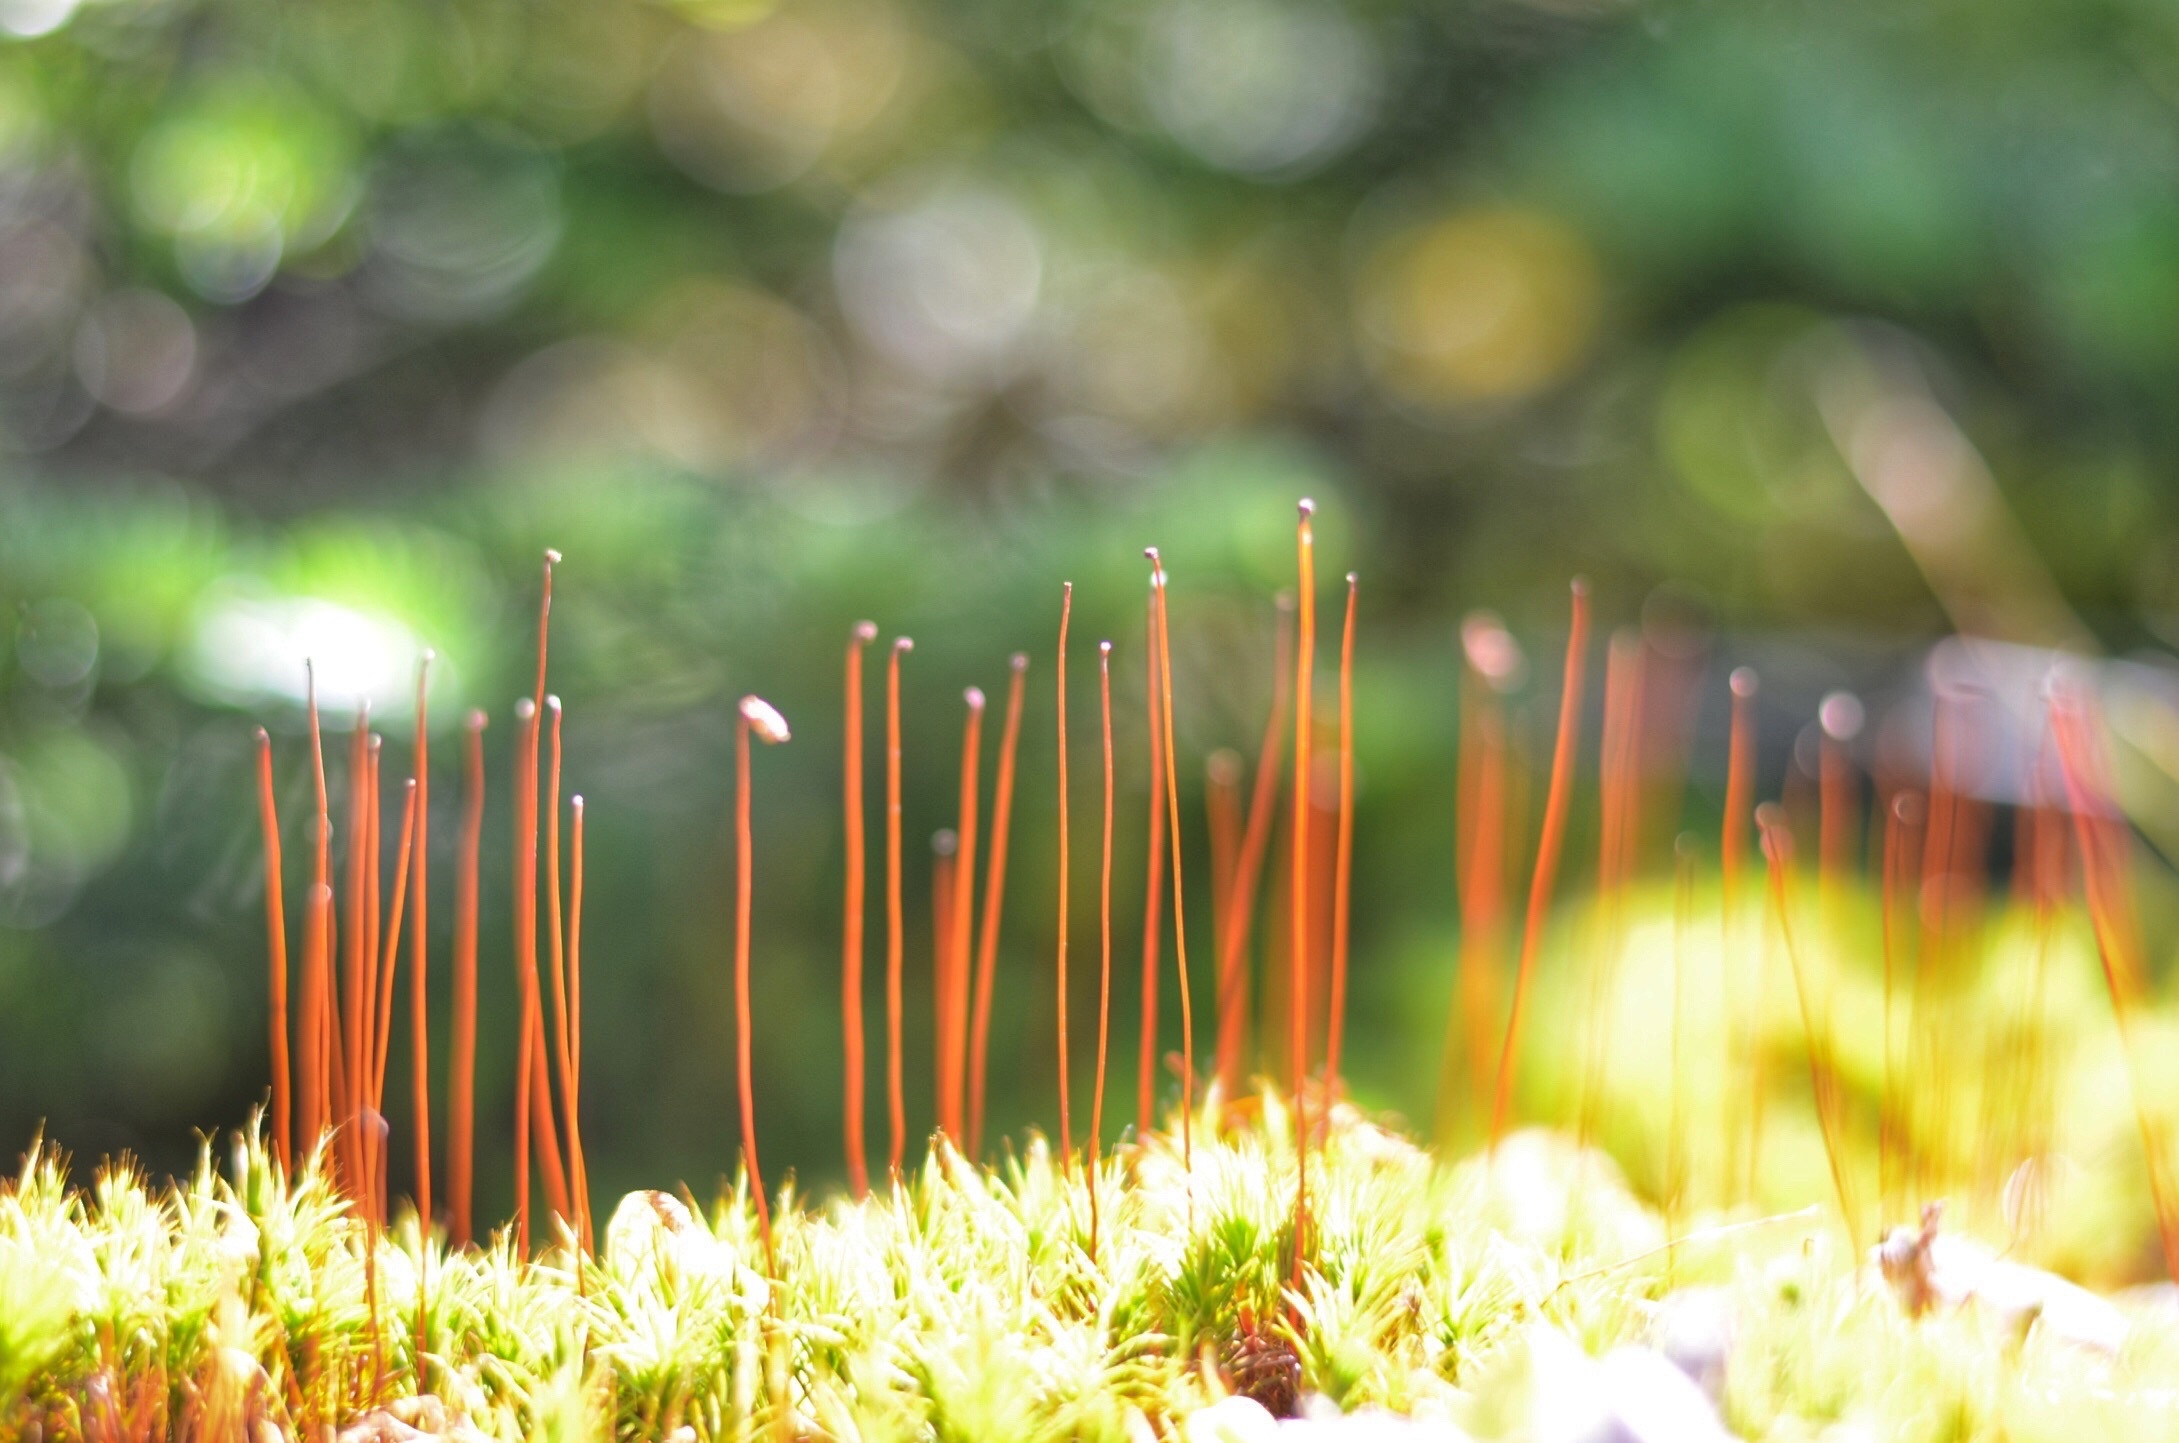
tree, nature, forest, grass, branch, light, plant, lawn, meadow, sunlight, morning, leaf, flower, green, autumn, flora, season, macro photography